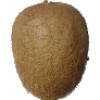
Label: kiwi